Old Tennent Church

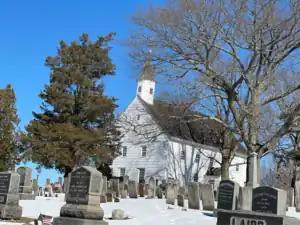
Old Tennent Church in winter

Old Tennent Church is a Presbyterian church located at 450 Tennent Road in the Tennent neighborhood of Manalapan, New Jersey. The congregation was founded in 1692 and played a prominent role in the founding of Presbyterianism in America. The current edifice was completed in 1753 and was named in memory of pastors John Tennent and his brother William Tennent. The Old Tennent Cemetery is located on the same property.